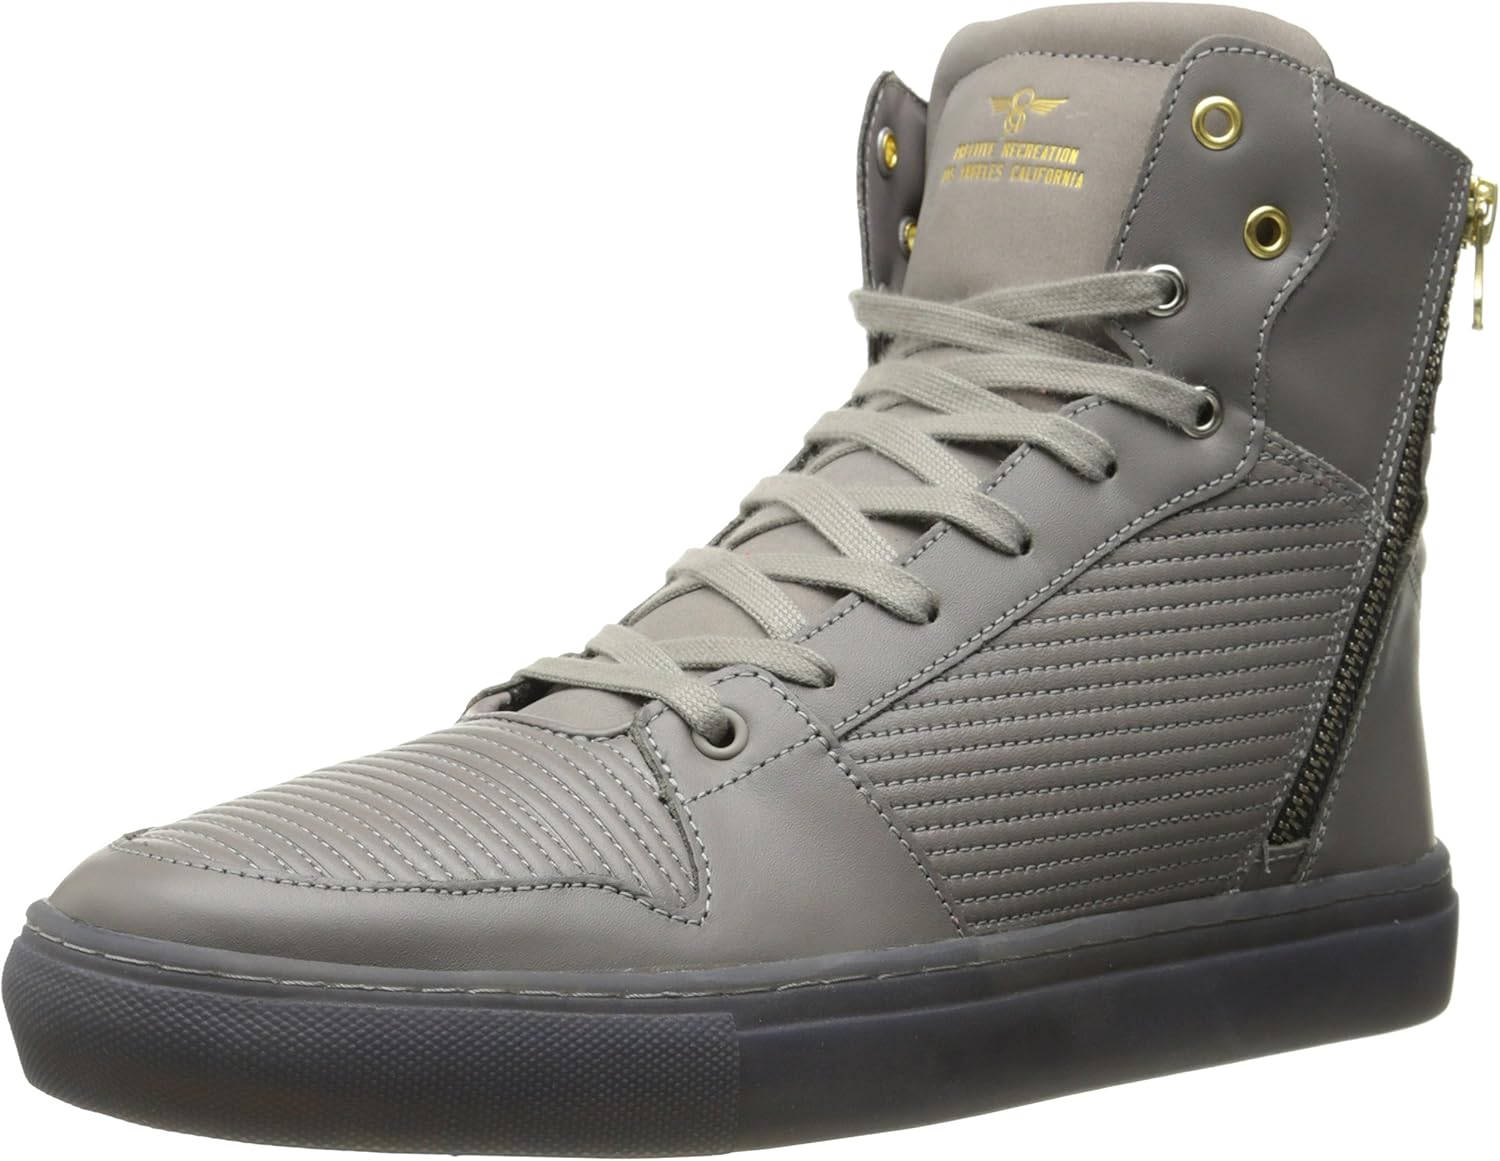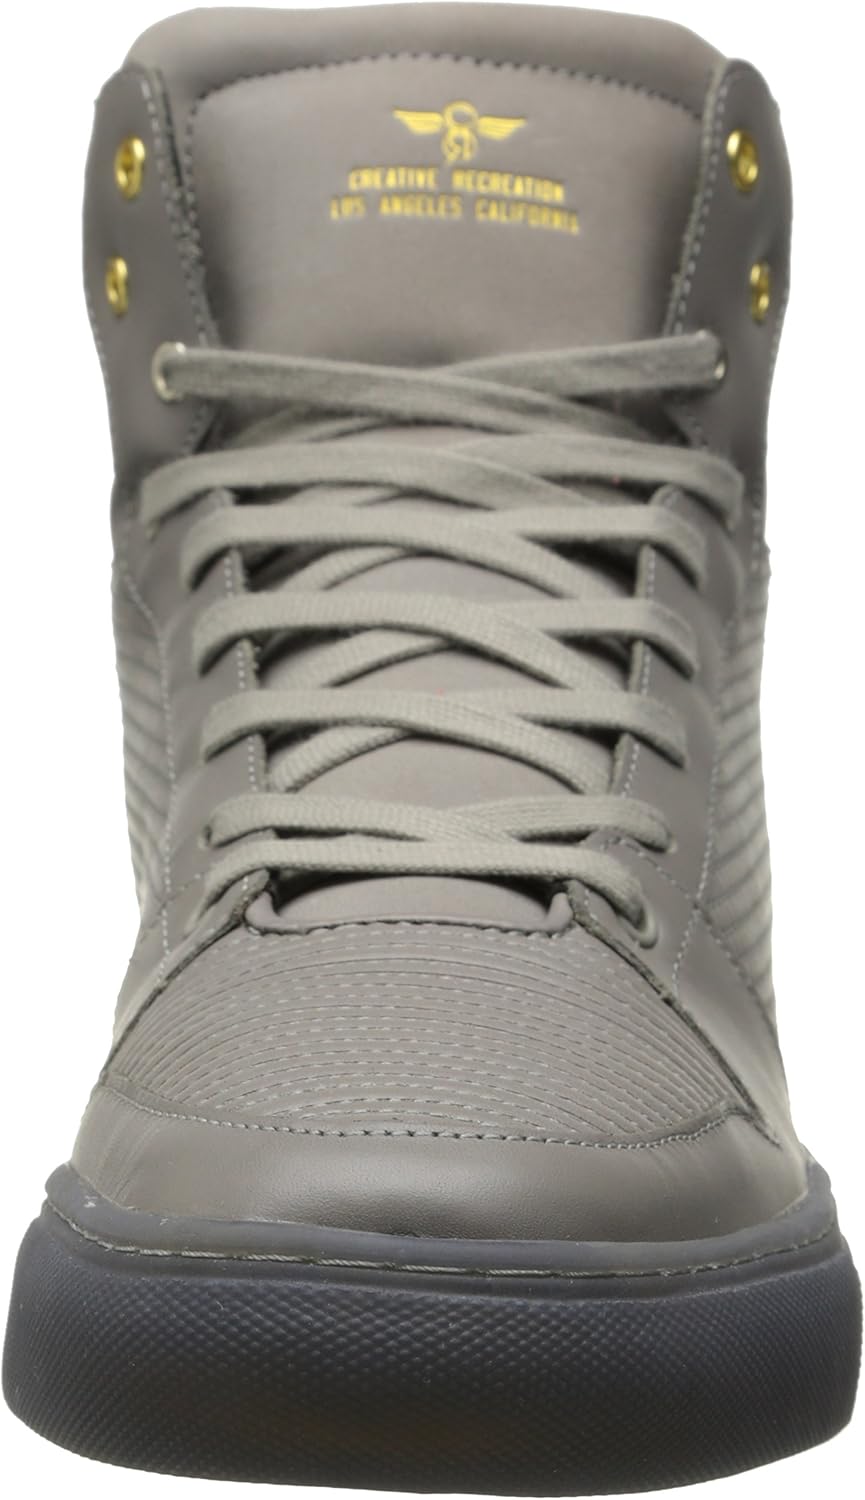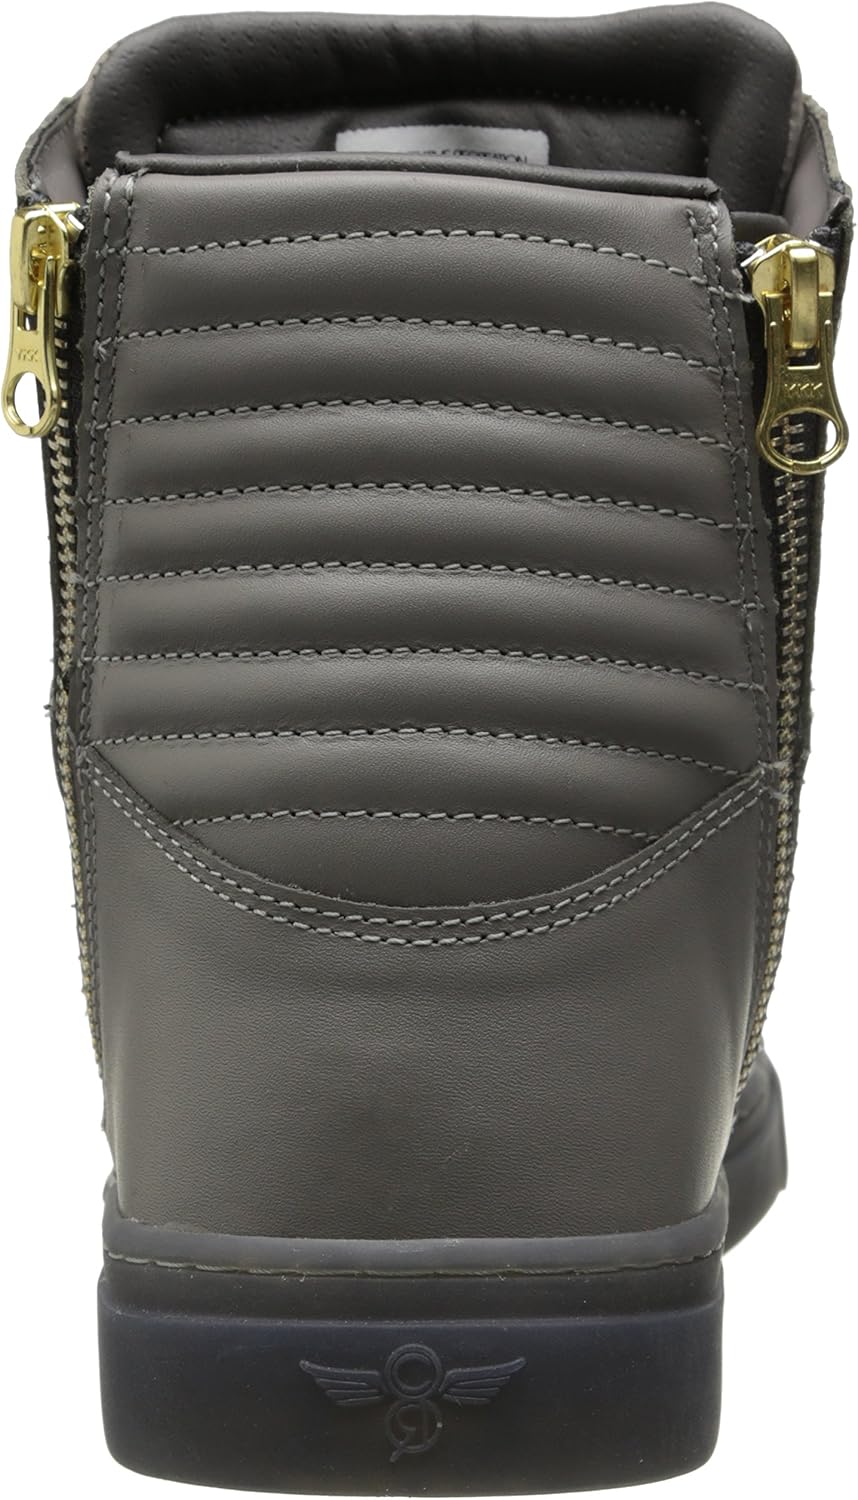
Creative Recreation Men's Adonis Fashion Sneaker
Category: AMAZON FASHION
With a passion for creating the best footwear in today's market place, Creative Recreation reaches beyond the scope of being known as simply a sneaker brand and instead embodies a life with style, catering to a broad spectrum of consumers. Seeing a void of contemporary and stylish footwear in the young professional market, Creative Recreation sets out to provide this generation with a new sense of freedom, originality and wardrobe creativity.  Blending together elements of both a dress shoe and an athletic inspired sneaker, while being inspired by travel, art and the people closest to them, Creative Recreation continues to consistently provide the most original, fashion forward collections in today's competitive footwear market.
Features: 100% Leather | Imported | Rubber sole | High-top leather fashion sneaker featuring ribbed upper featuring zippers on each side for easy on/off